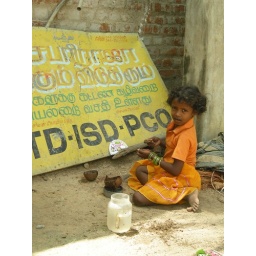
A girl child in her own kitchen